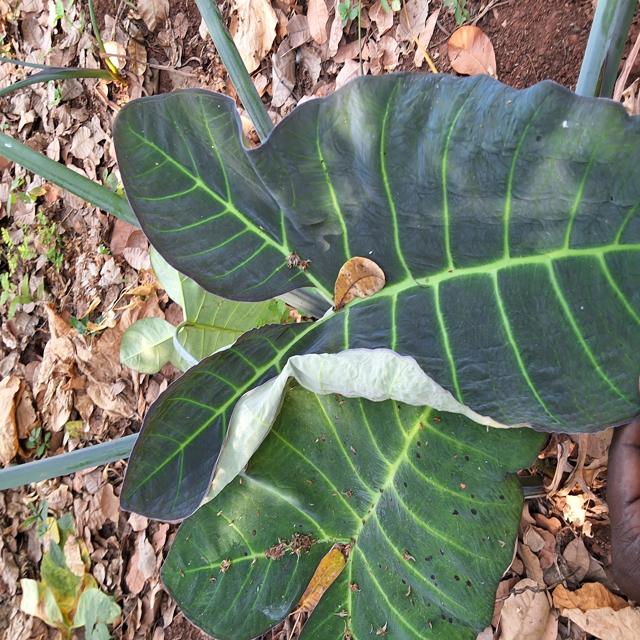
Label: Healthy